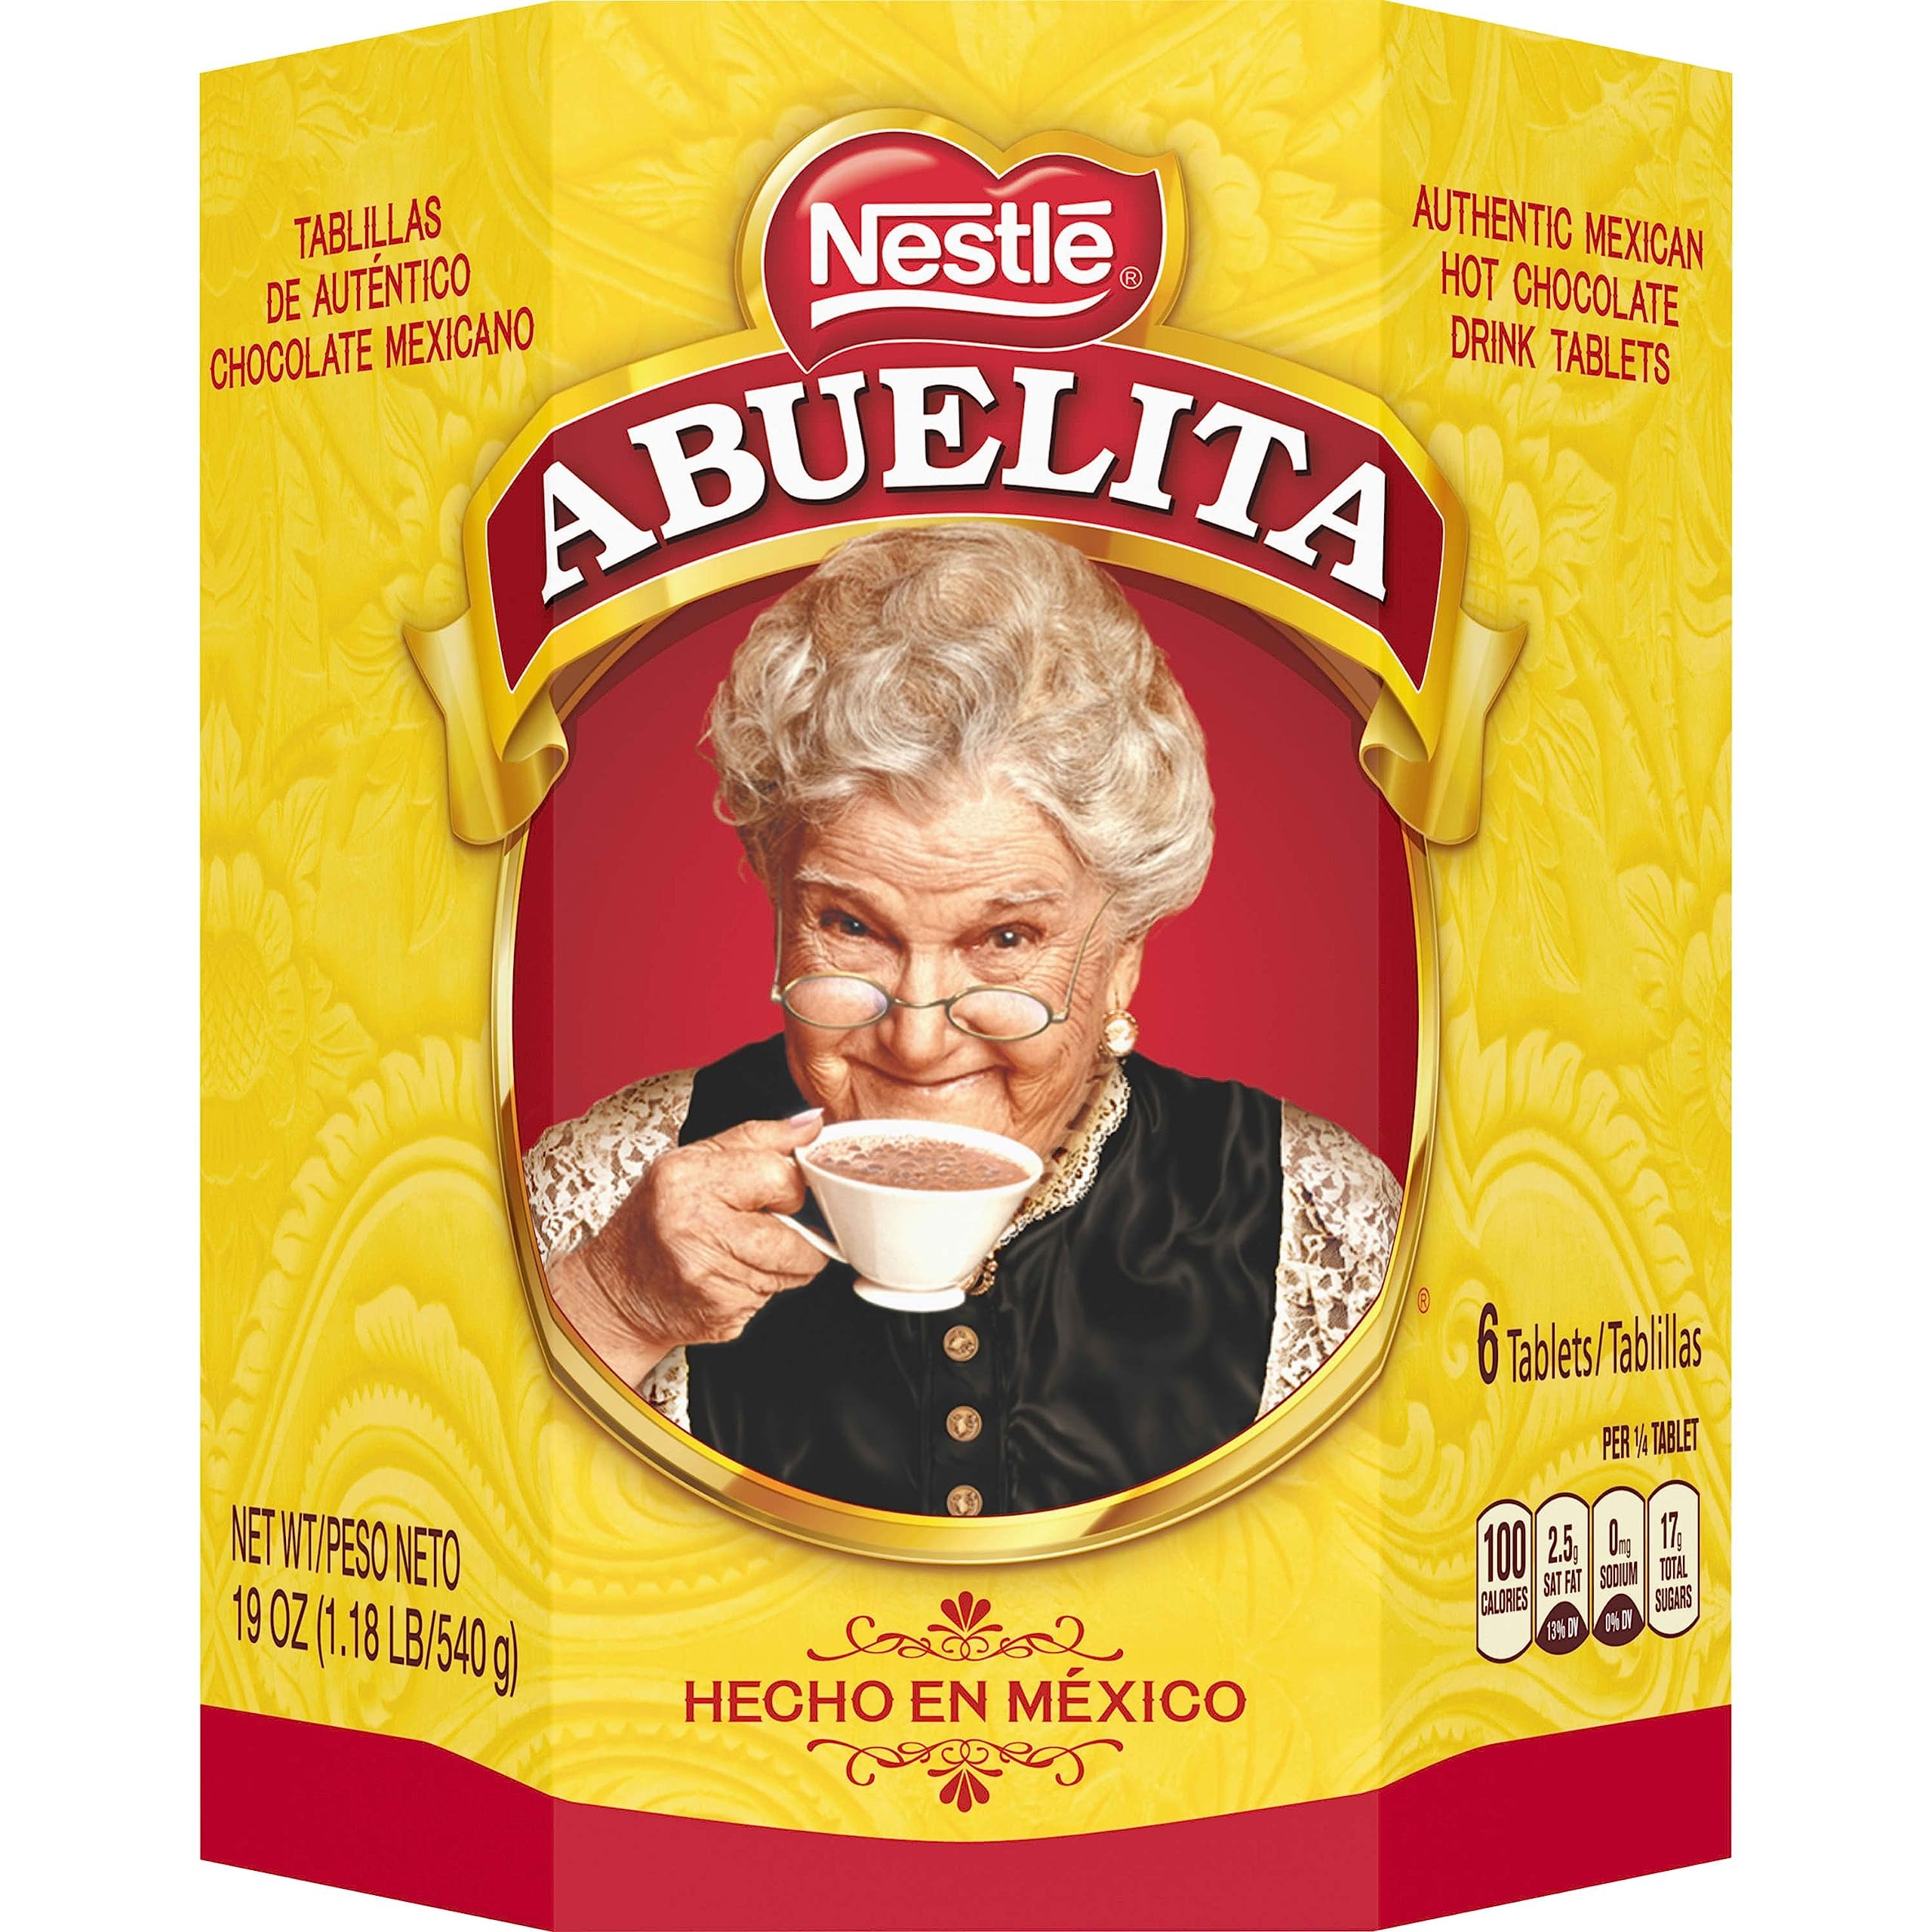
Item Name: Nestle Abuelita Mexican Hot Chocolate Tablets
Bullet Point 1: One 6 ct box of Nestle Abuelita Mexican Hot Chocolate Tablets SNAP and EBT Eligible item
Bullet Point 2: Mexican style Abuelita hot chocolate drink tablets offer a frothy, flavorful cup
Bullet Point 3: Heat Mexican style Abuelita hot cocoa drink mix tab with milk and whisk until boiling and enjoy the warm comfort of tradition
Bullet Point 4: Store unused hot chocolate drink tablets in a tightly sealed container in a cool, dry place
Bullet Point 5: Treat your family to a delightfully frothy and flavorful cup of authentic Mexican hot chocolate drink
Bullet Point 6: Create lasting memories while passing on a valued piece of your culture
Value: 19.2
Unit: Ounce

Price: 5.99